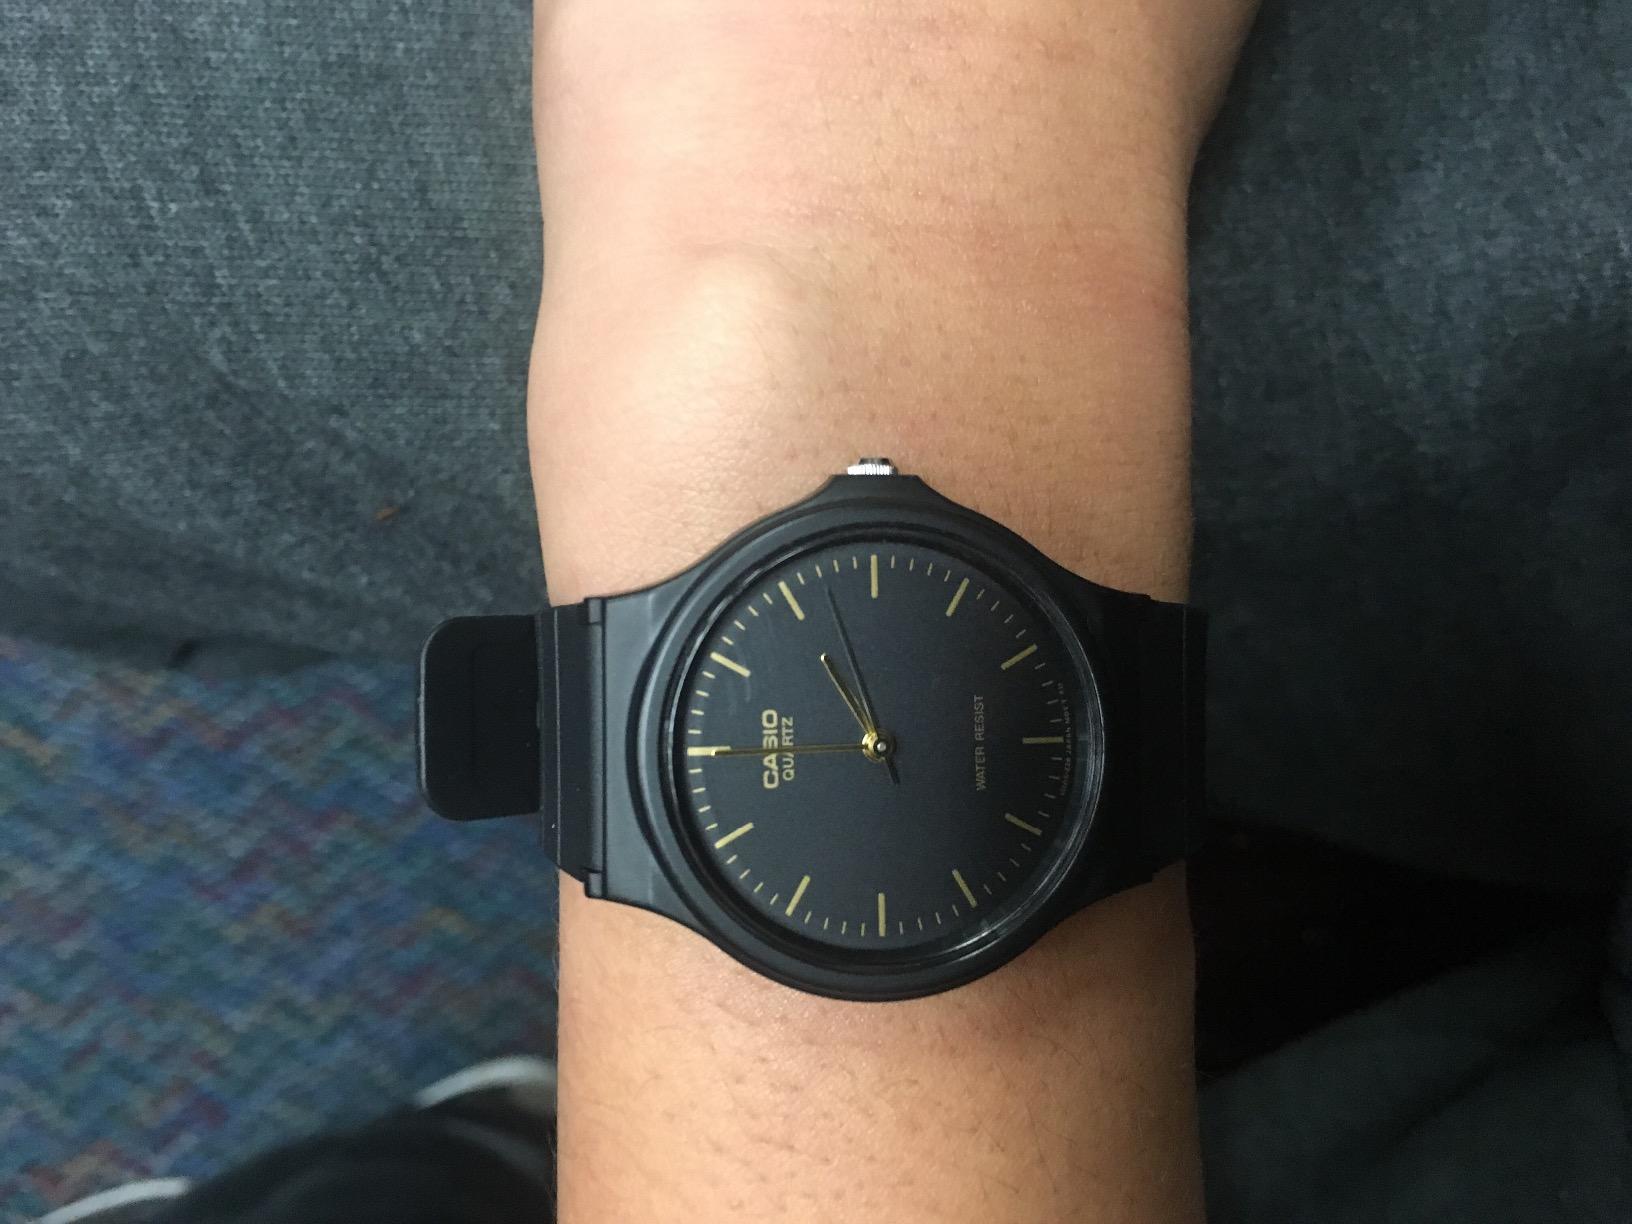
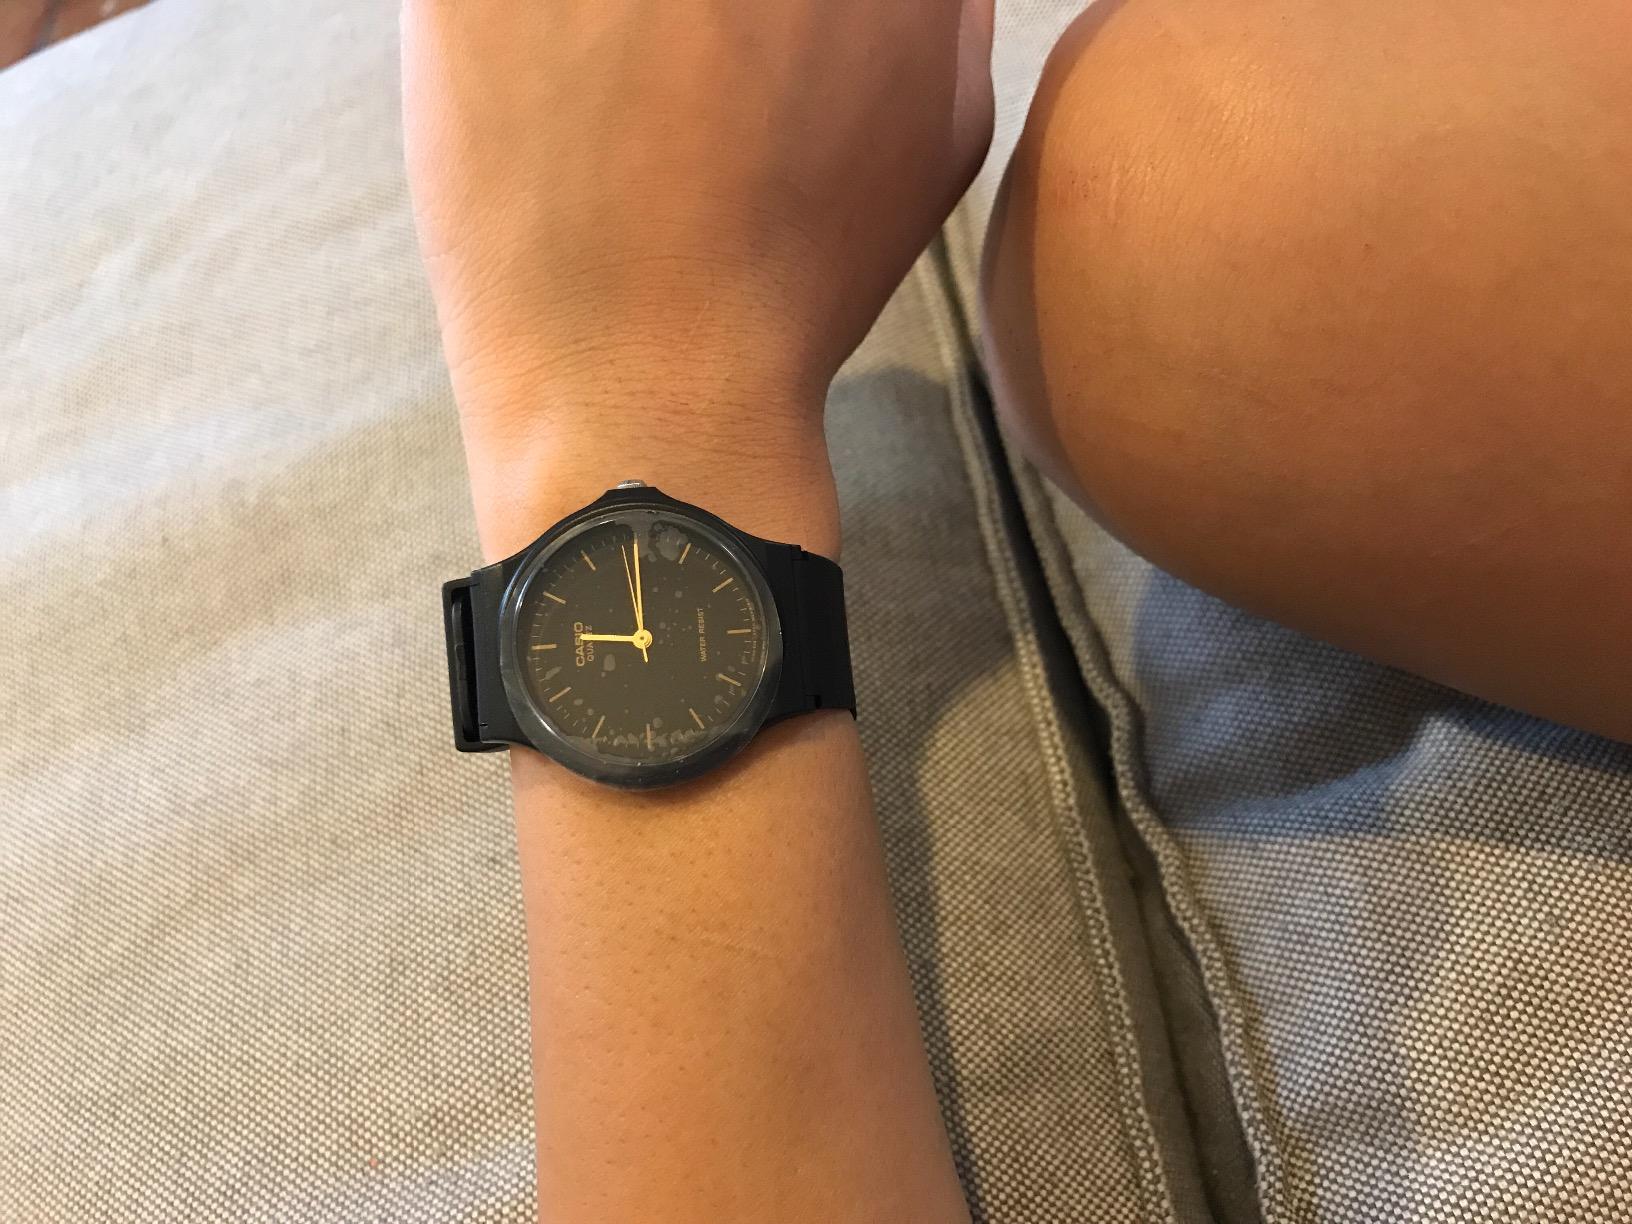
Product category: accessories_watch
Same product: yes